Yogyakarta International Airport railway station

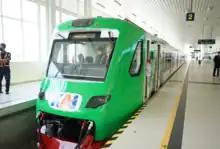
The YIA Airport Rail link train at the station platform

Yogyakarta International Airport Station only has two railway lines with both lines being straight tracks because the branch line to the airport was built on a double track from the start. The line construction has been prepared for the possibility of extending the KRL Yogyakarta Line service to this station (west terminus point). A total of IDR 1.1 trillion was disbursed for this project.